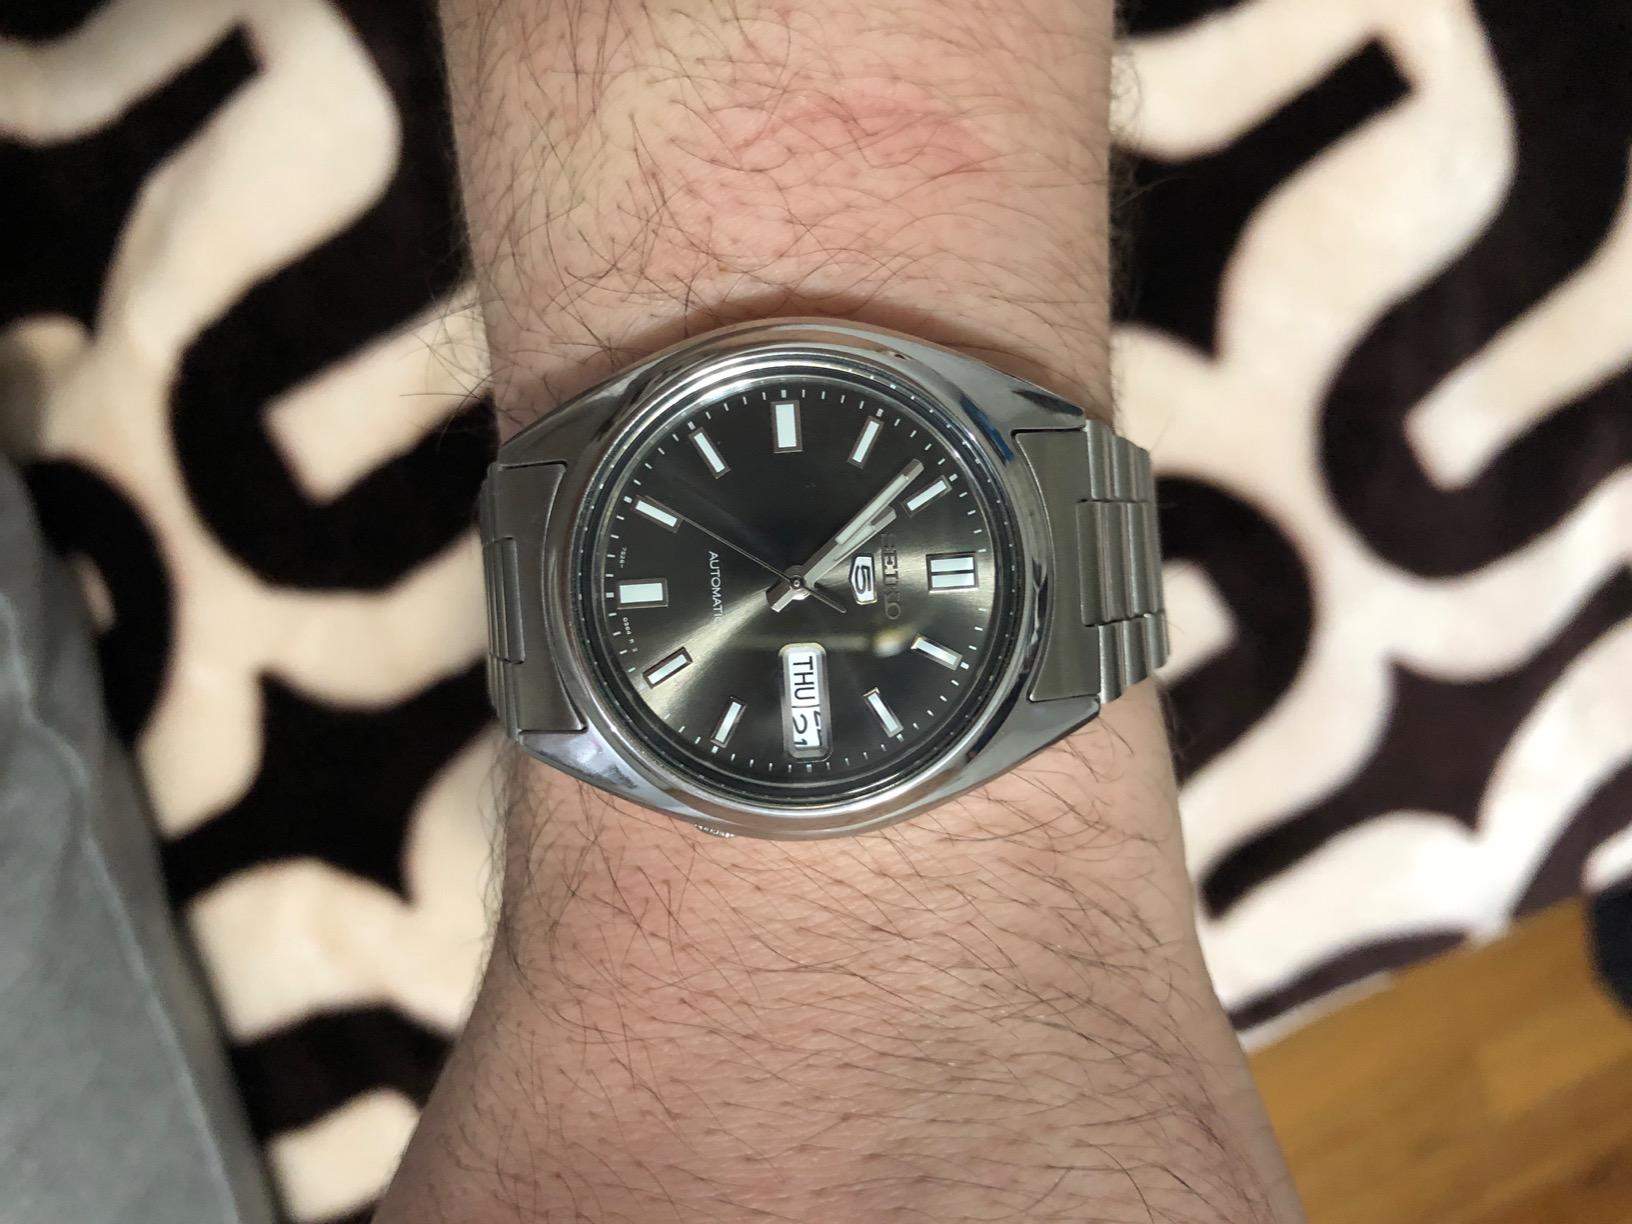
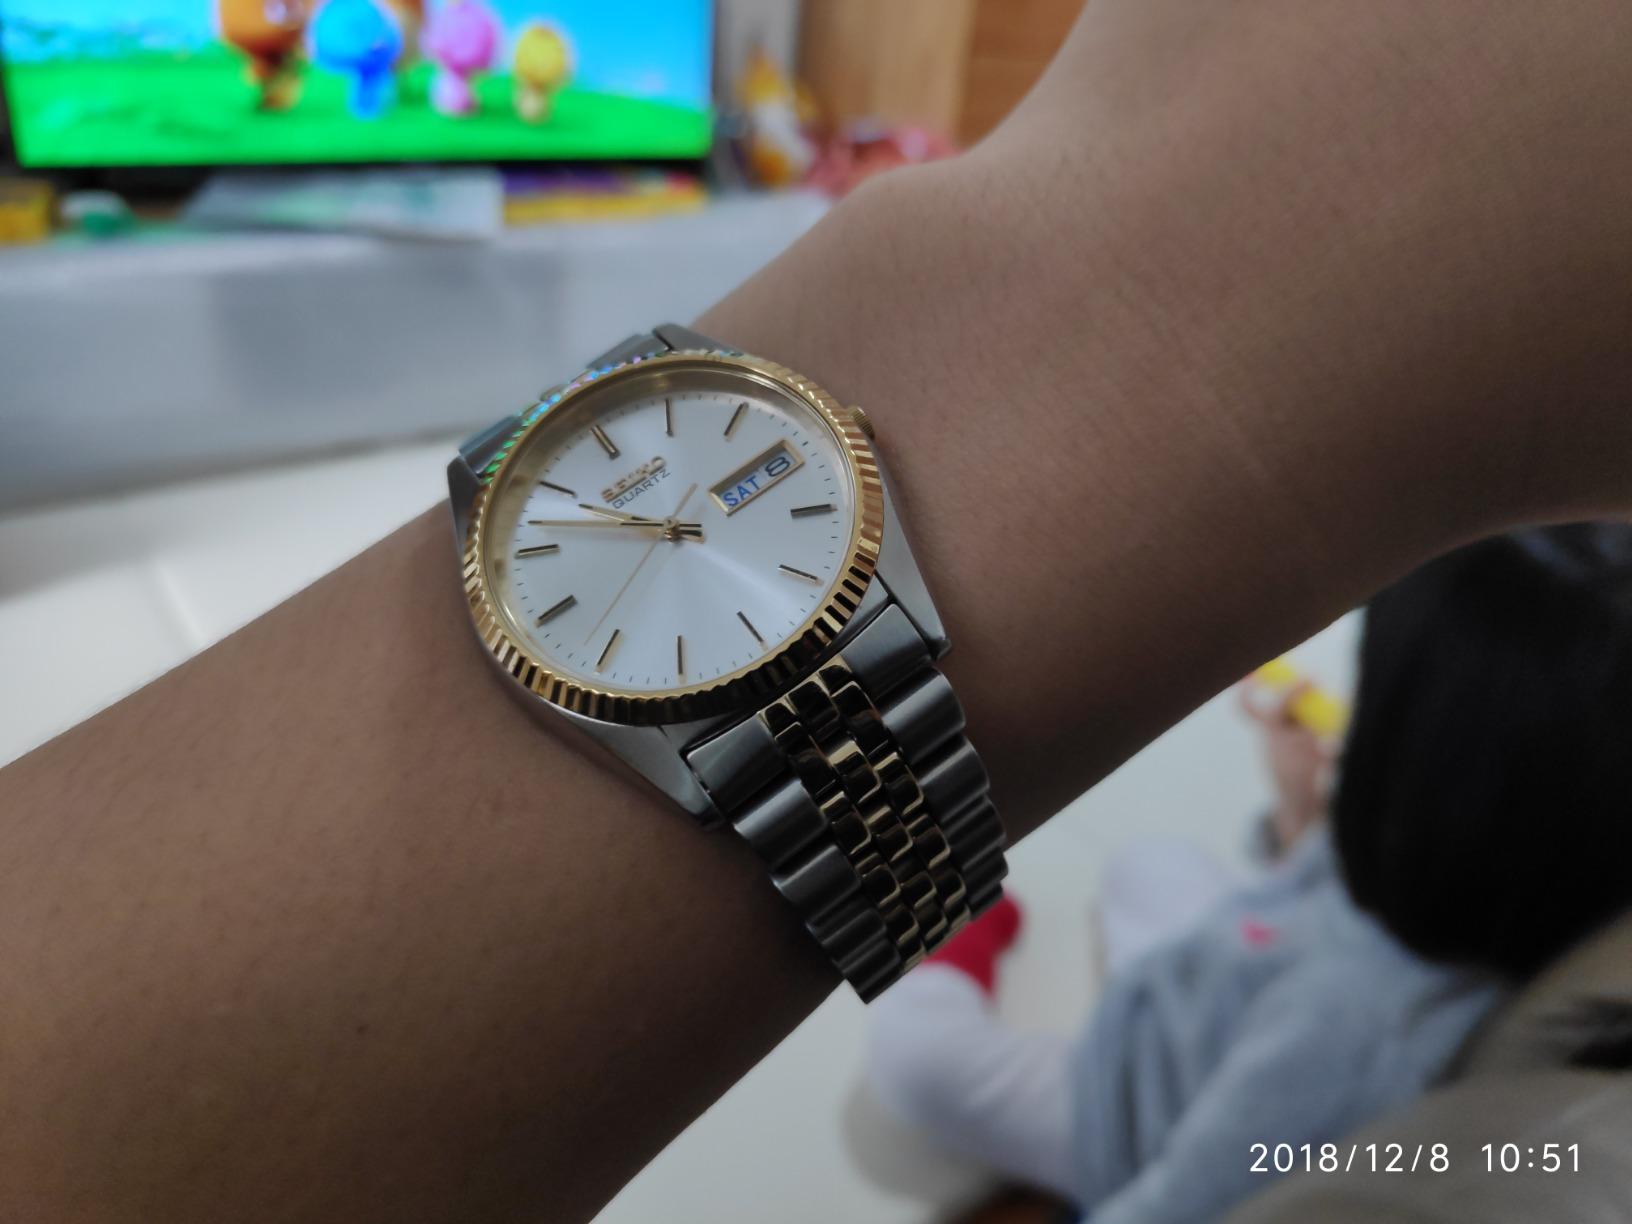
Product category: accessories_watch
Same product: no